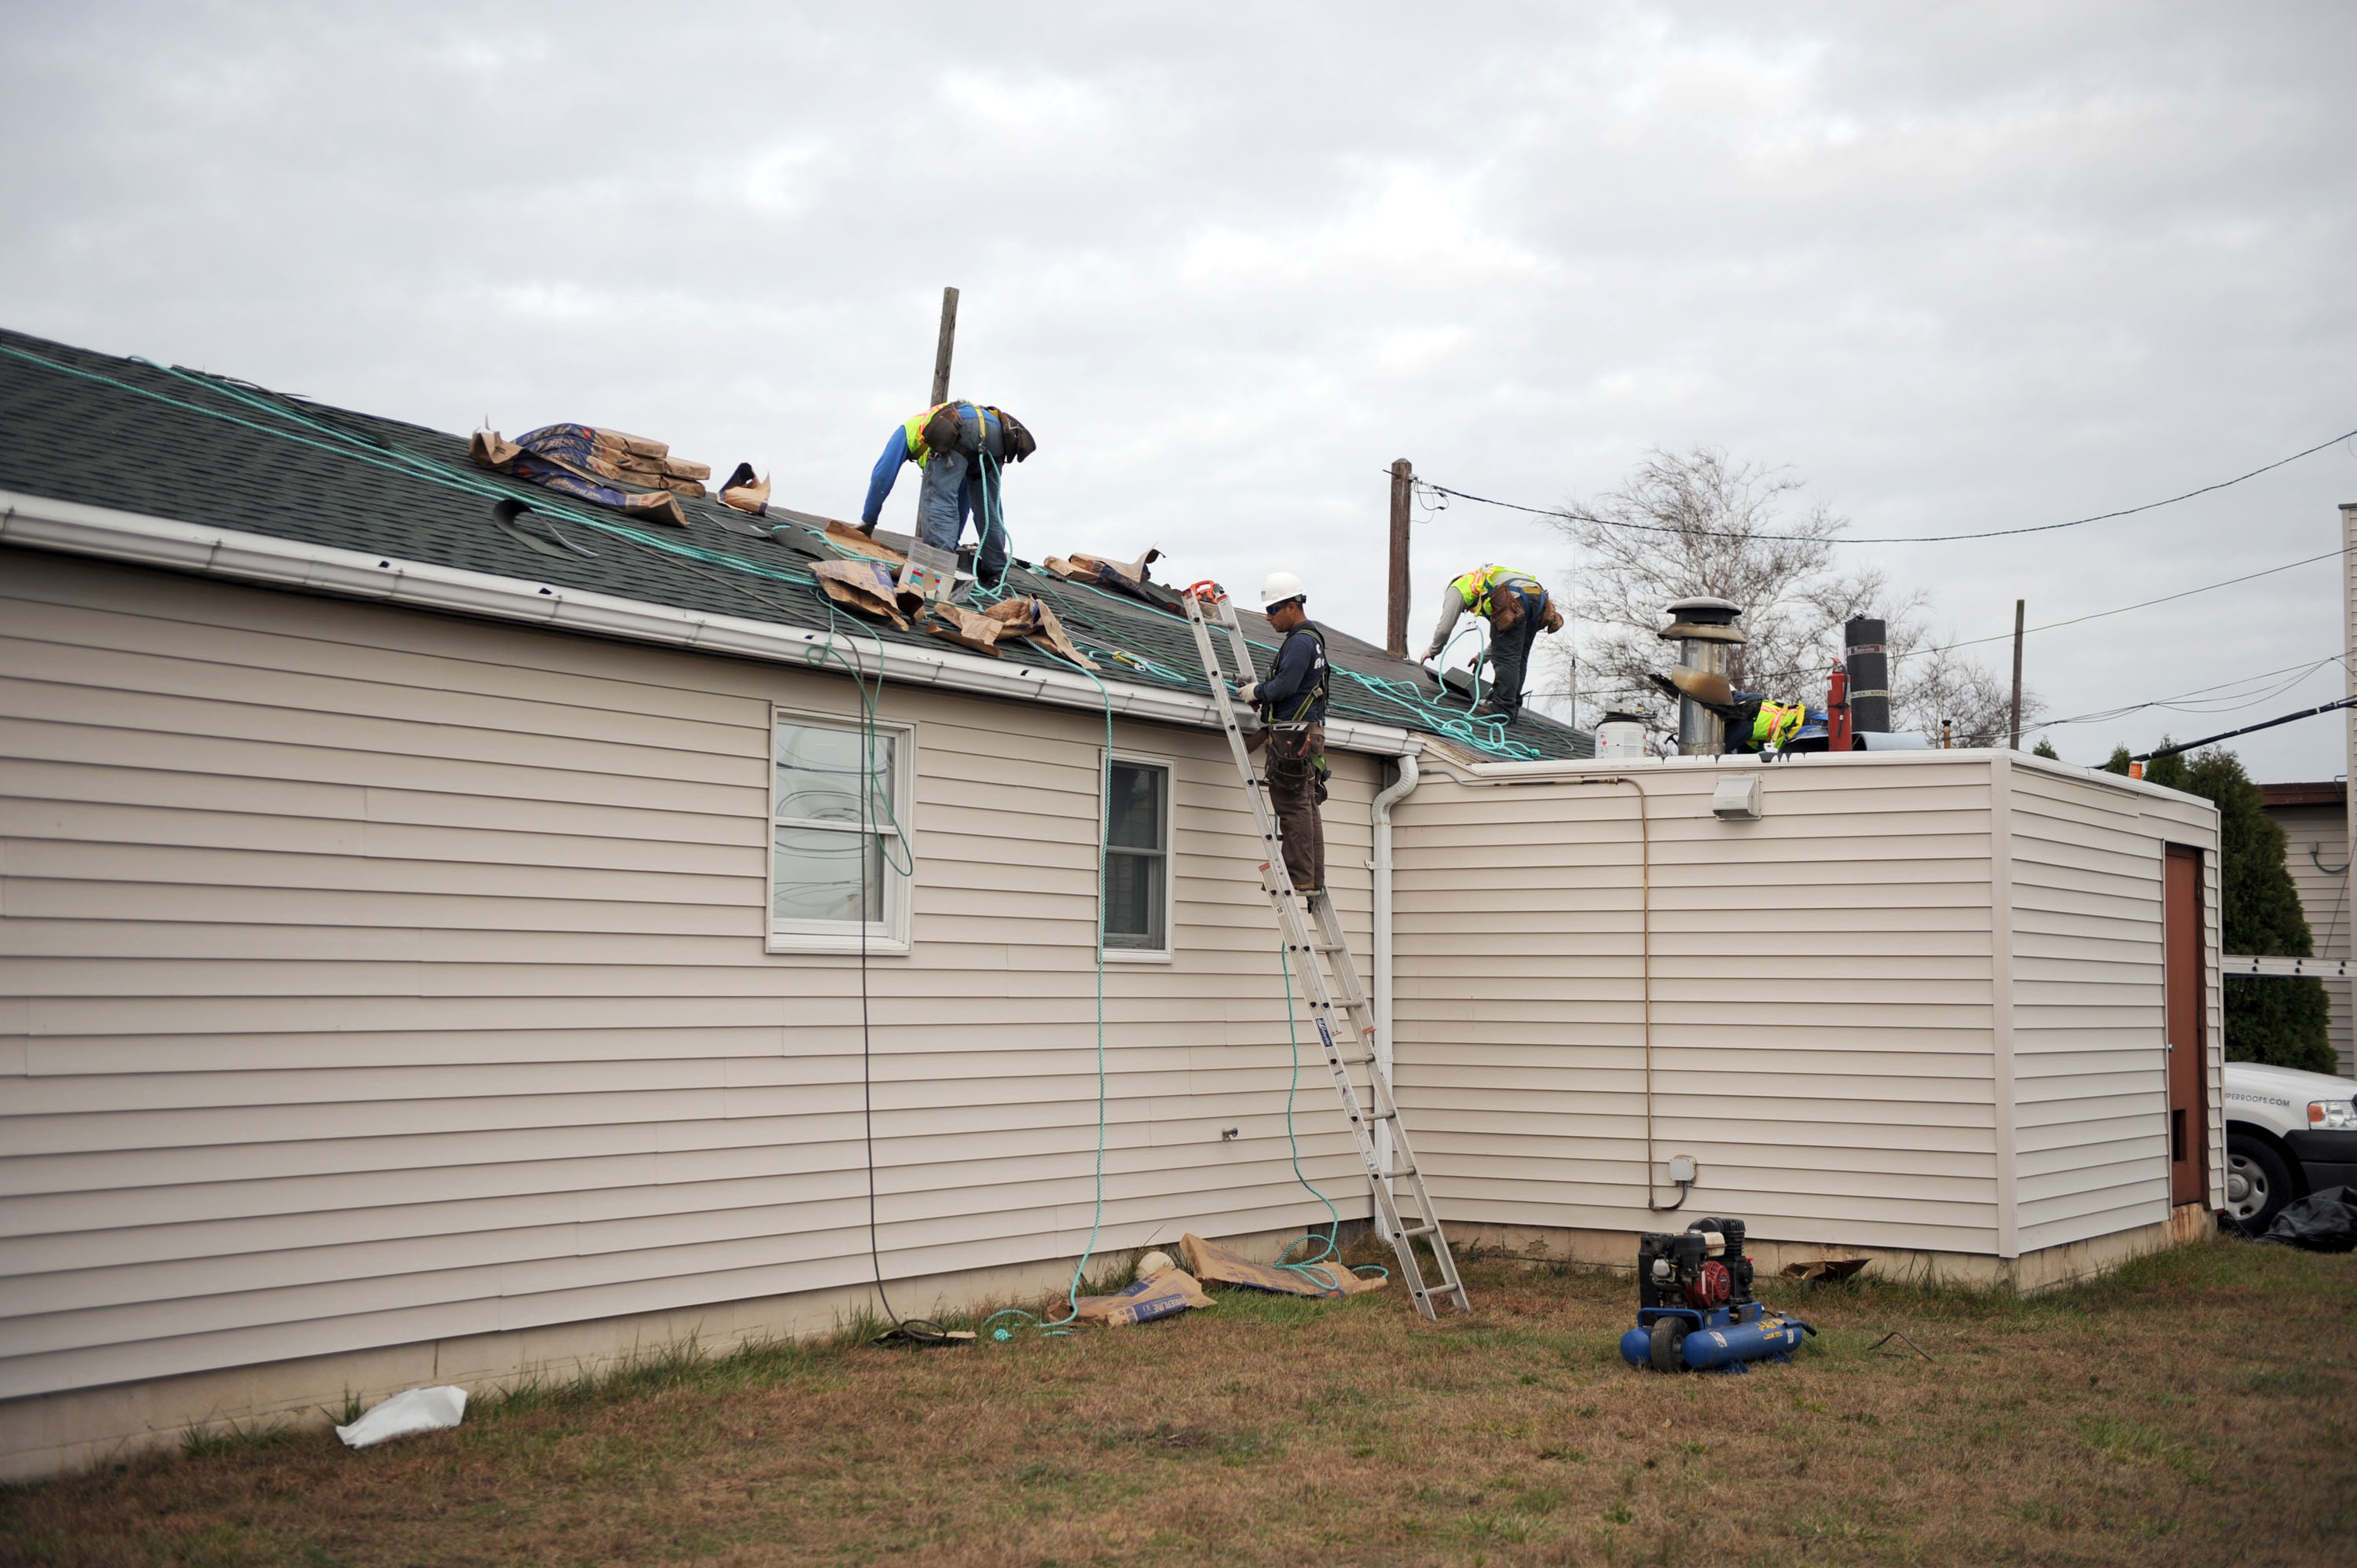
Roswell, roof, siding, property, house, home, wall, shed, yard, backyard, building, grass, real estate, residential area, outdoor structure, window, cottage